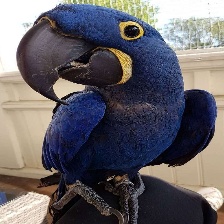
Species: HYACINTH MACAW
Scientific name: ANODORHYNCHUS HYACINTHINUS
ImageNet parent category: macaw